18th-century glassmaking in the United States

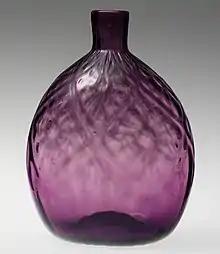
Stiegel pocket bottle, Metropolitan Museum of Art

The first attempt to produce glass in what became the United States happened in 1608 in the English (later British) Colony of Virginia near the settlement at Jamestown. Glass was produced for a few years. A second attempt was made during the 1620s, but production ceased again after only a few years. Glassmaking was conducted for a short time in the Colony of Massachusetts Bay near Salem in the 1640s, and in the province of Pennsylvania near Philadelphia in the 1680s. At least two works produced glass in the Dutch colony of New Amsterdam during portions of the 1650s through 1670s. Very little is known about the New Amsterdam glass factories, but it is possible that at least one of them continued producing into the 1760s. Waterways provided transportation networks for the glass factories before the construction of highways and railroads. The first railroad in the United States was not chartered until 1827, and construction began in 1828.